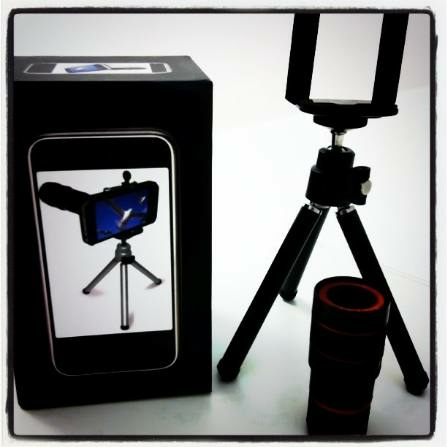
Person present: No